Detroit International Riverfront

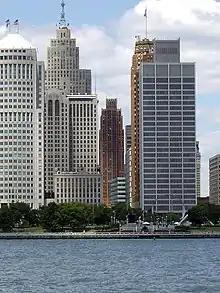
Detroit Financial District skyline at Hart Plaza

The Renaissance Center, nicknamed the RenCen, is a group of seven interconnected skyscrapers in Detroit, Michigan, and the tallest building in Michigan since 1977. Located on the Detroit International Riverfront, the entire Renaissance Center complex is owned by General Motors. The central tower is occupied by the Detroit Marriott at the Renaissance Center, the tallest all-hotel skyscraper in the Western Hemisphere with the largest rooftop restaurant, called Coach Insignia. The complex contains many restaurants, a variety of shops, and the vehicle display known as GM World. GM donated its portion of the plaza and promenade to the Riverfront Conservancy upon completion. A cruise-ship passenger terminal stands on Hart Plaza, adjacent to the Renaissance Center.